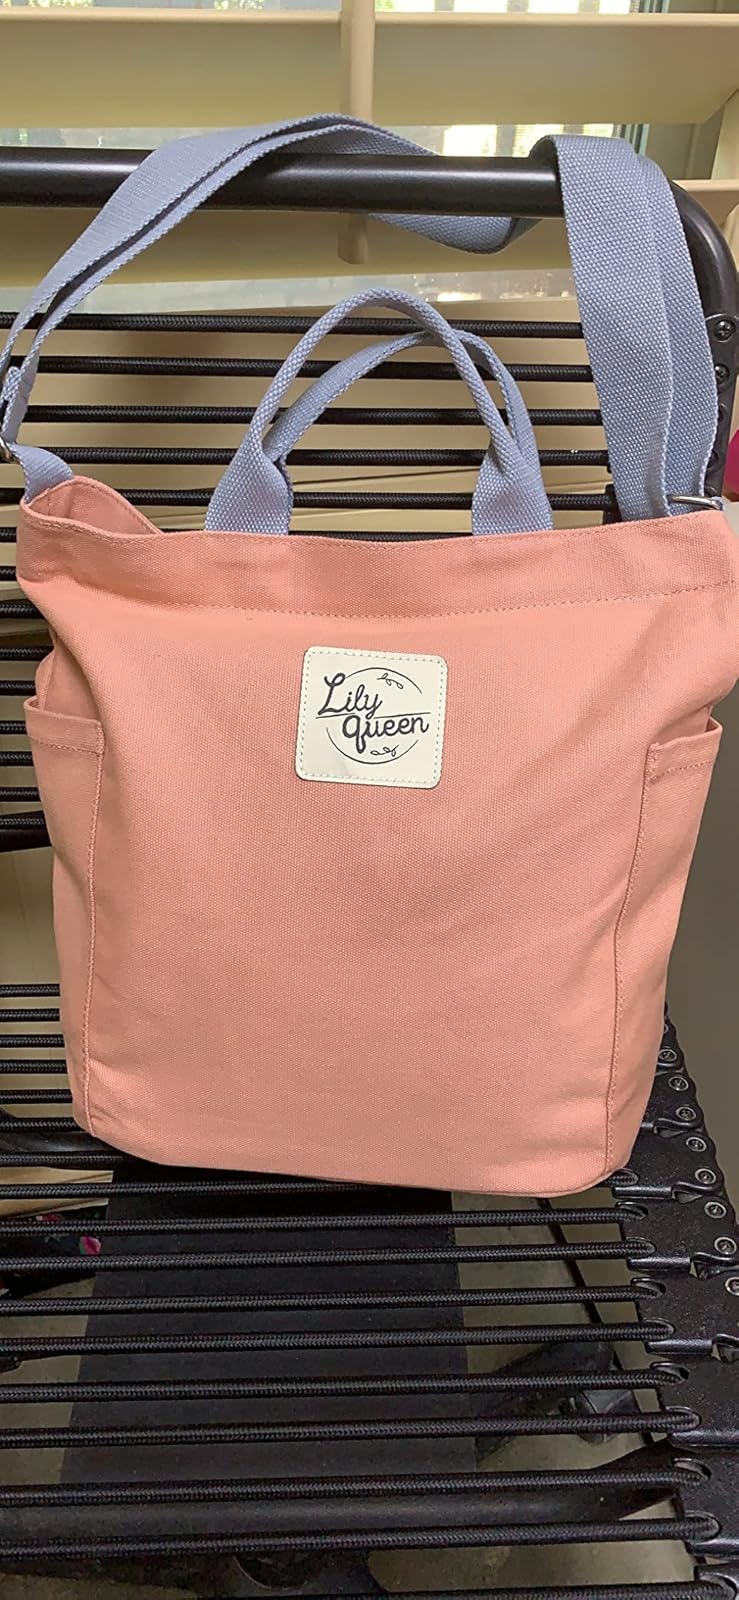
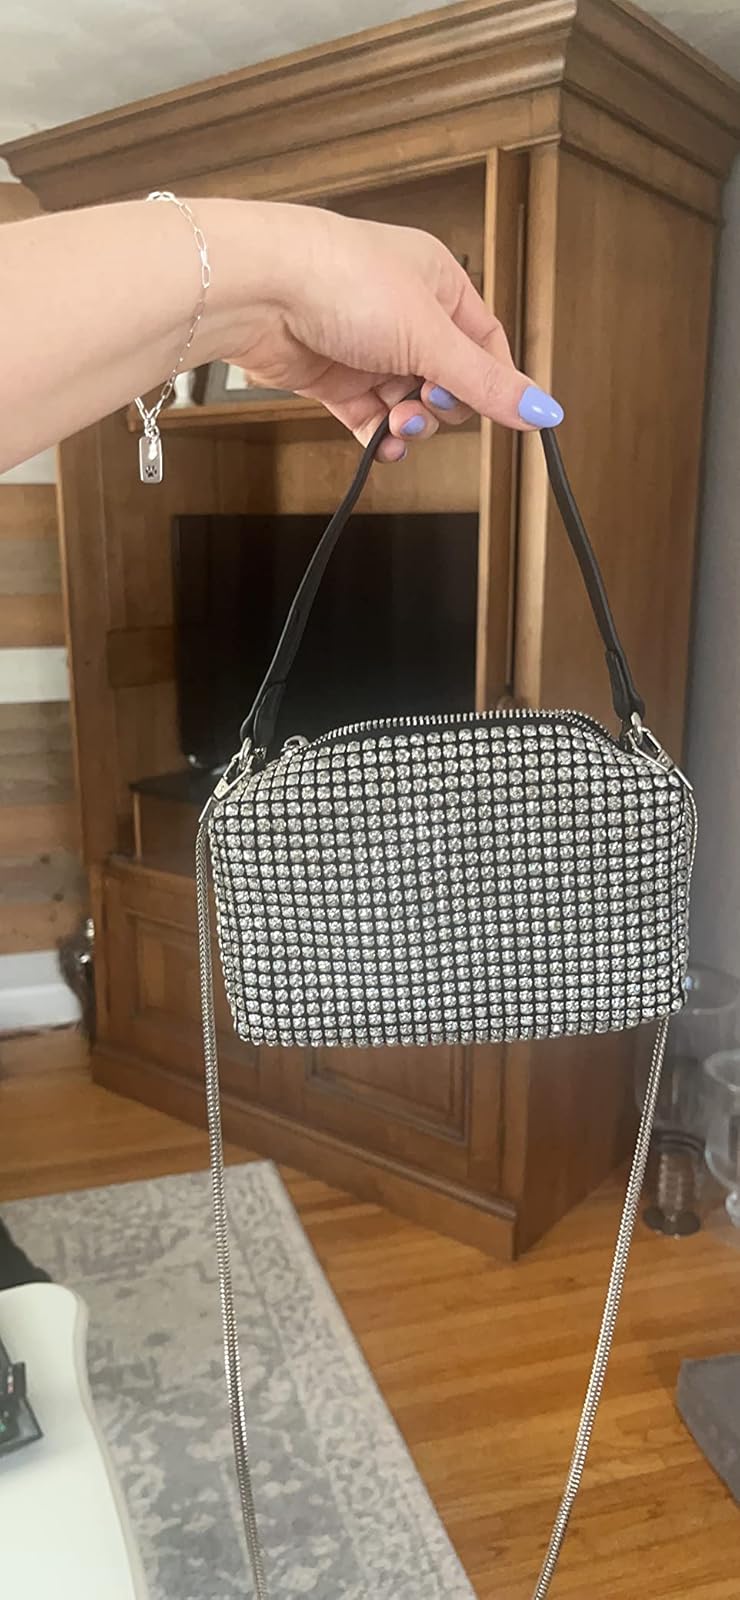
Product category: accessories_handbag
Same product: no